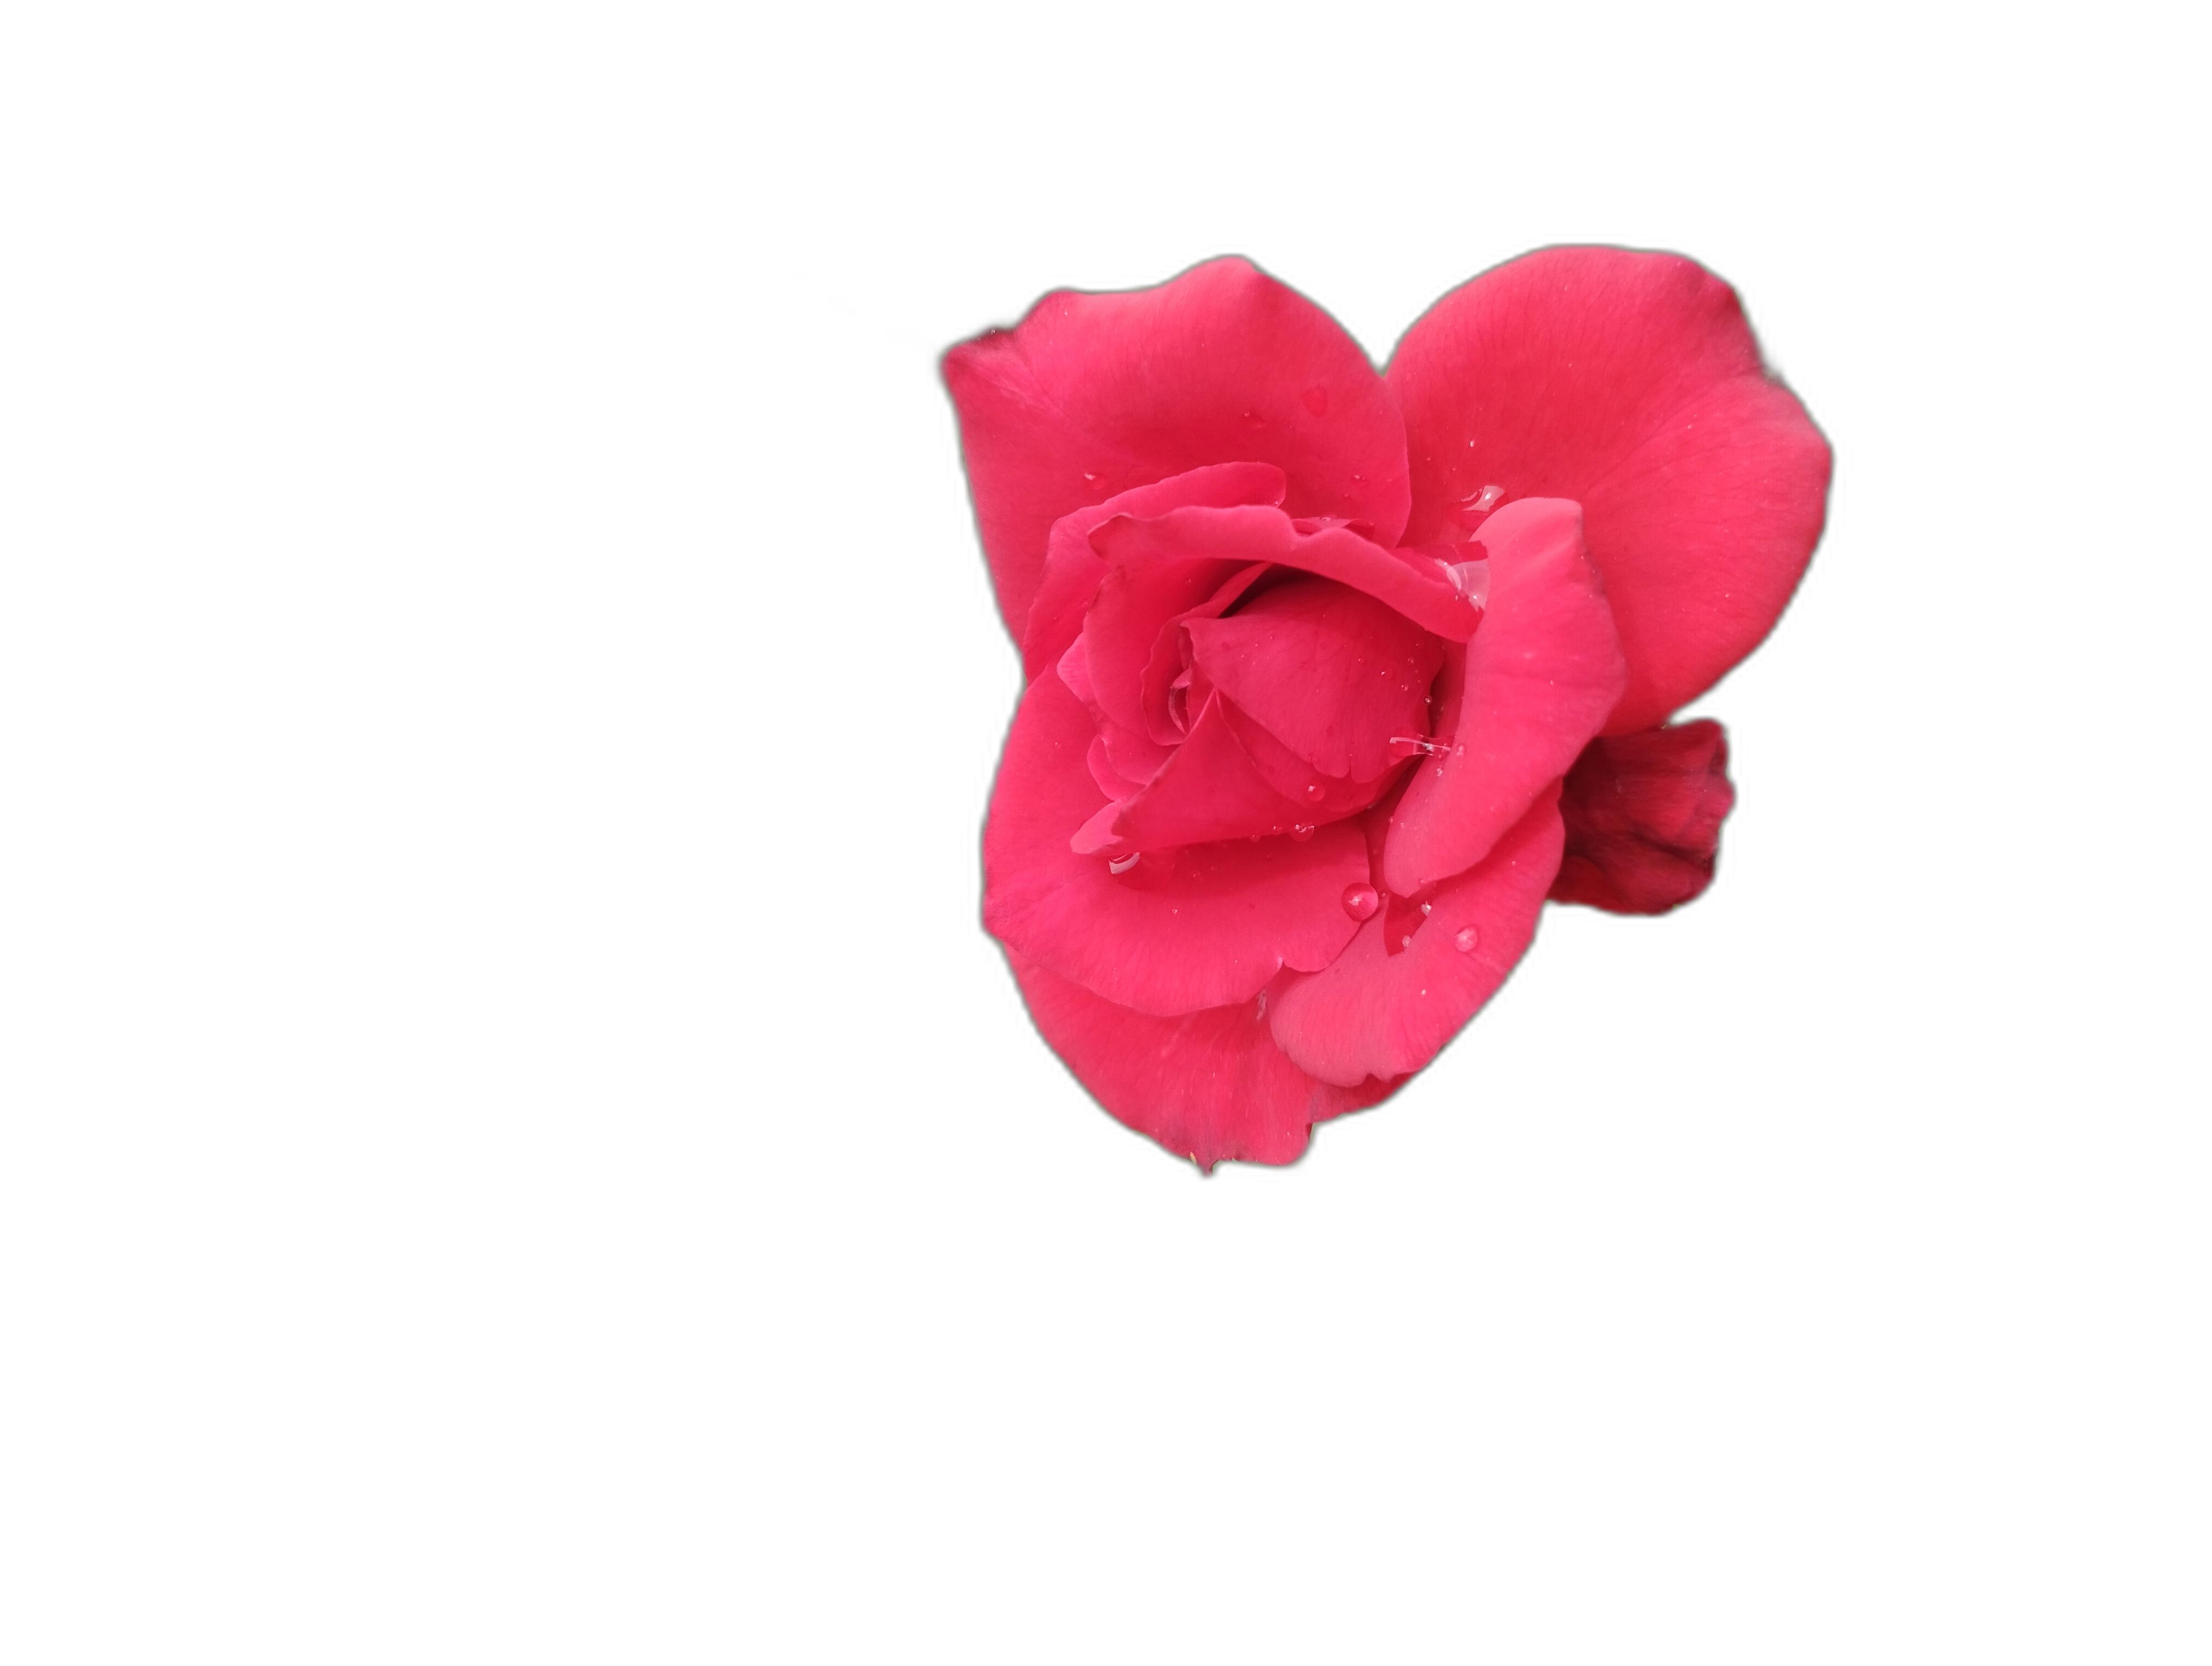
Label: Rose